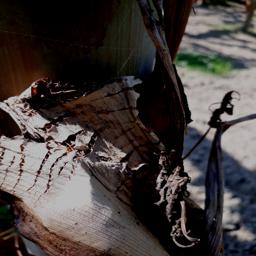
Label: BACTERIAL SOFT ROT